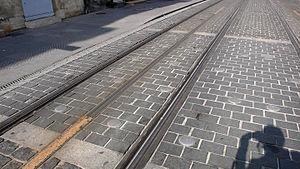
Le tramway de Bordeaux est le principal système de transport en commun de la ville française de Bordeaux et son agglomération. Depuis 2019, il comprend quatre lignes d’une longueur totale de 71 km. Les trois premières lignes sont ouvertes progressivement entre 21 décembre 2003 et le 3 juillet 2004, puis elles sont chacune étendues au-delà de la rocade de Bordeaux entre 2005 et 2019. La quatrième ligne ouvre en deux temps entre le 14 décembre 2019 et le 29 février 2020, pour desservir le cadran nord-ouest de l'agglomération.
La ligne B du tramway de Bordeaux est une ligne de tramway de l'agglomération bordelaise qui relie les stations Berges de la Garonne ou Claveau aux stations Pessac France Alouette ou Pessac Centre. Suivant un tracé allant du nord-est au sud-ouest, elle fait la liaison entre la cité du Vin, le centre-ville de Bordeaux et les villes de Talence et de Pessac, ainsi qu'avec le domaine universitaire de Talence Pessac Gradignan.
La ligne A du tramway de Bordeaux est une ligne de tramway de l'agglomération bordelaise qui relie la station Le Haillan Rostand aux stations La Gardette Bassens Carbon-Blanc et Floirac Dravemont. Suivant un tracé d'ouest en l'est, elle fait la liaison entre les rives gauche et droite de la Garonne en passant par le pont de pierre, le centre-ville de Bordeaux et le quartier de Mériadeck.
La ligne C du tramway de Bordeaux est une ligne de tramway de l'agglomération bordelaise qui relie les stations Parc des Expositions - Stade Matmut-Atlantique ou Blanquefort Gare ou Cracovie aux stations Gare de Bègles ou Pyrénées. Suivant un axe allant du nord au sud, elle fait la liaison entre le parc des Expositions et le stade Matmut-Atlantique, le centre-ville de Bordeaux, la gare de Bordeaux-Saint-Jean et la commune de Villenave-d'Ornon.